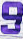
Number: 9